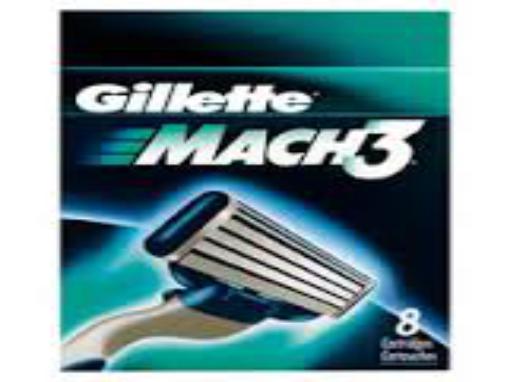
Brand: Gillette
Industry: Necessities